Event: Nepal Earthquake
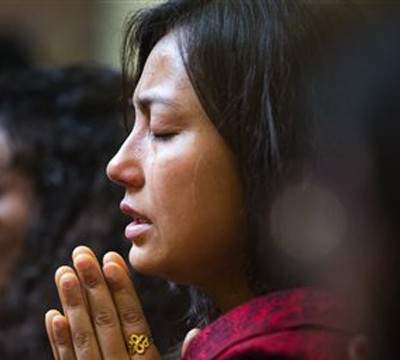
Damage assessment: no_damage